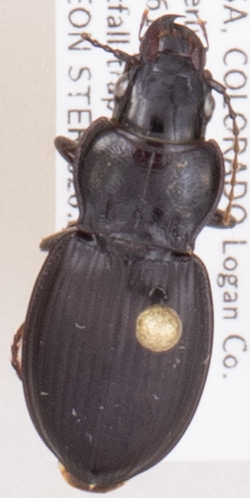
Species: Cyclotrachelus torvus
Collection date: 2018-09-06
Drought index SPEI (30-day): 1.106
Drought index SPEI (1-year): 0.71
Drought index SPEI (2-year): -0.018